Rob Roy (play)

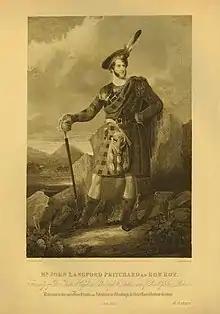
John Langford Pritchard played the role of Rob Roy in 1825

Rob Roy (Rob Roy, the Gregarach) is an 1818 play by English playwright George Soane, based on the 1817 novel "Rob Roy" by Walter Scott. The play was first performed 25 March 1818 at Theatre Royal, Drury Lane, with a cast including James William Wallack as Dougal.